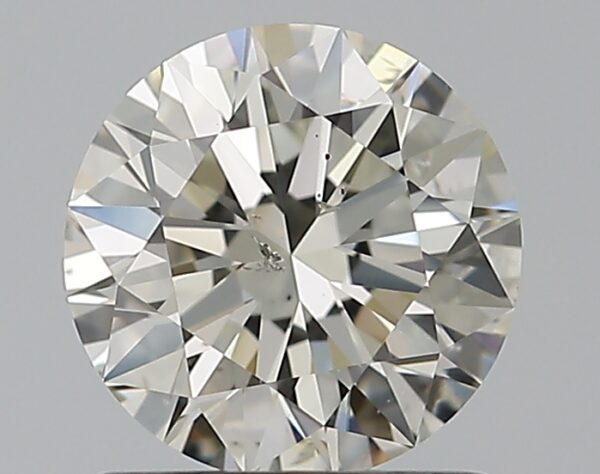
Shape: round
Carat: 0.9
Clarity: SI1
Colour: K
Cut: EX
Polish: EX
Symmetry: EX
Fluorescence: F
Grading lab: GIA
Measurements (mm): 6.16 x 6.18 x 3.82